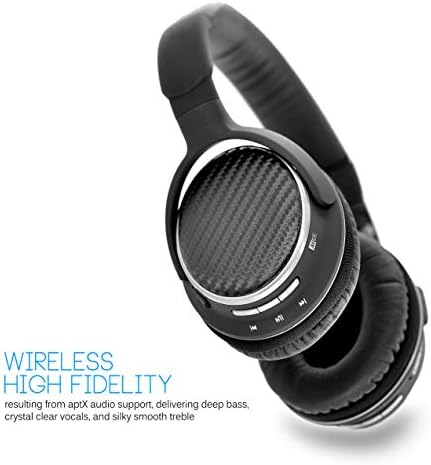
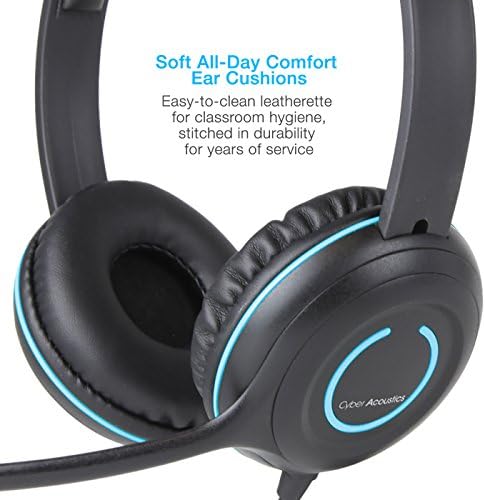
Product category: headphones
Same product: no